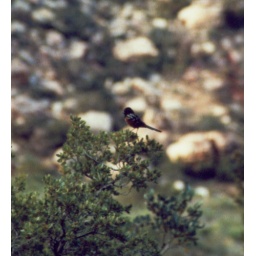
red rocks park, near Las Vegas, NV